Magne Rommetveit

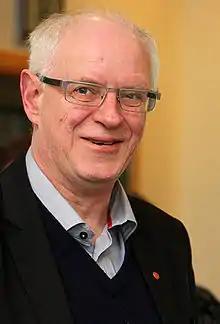
Magne Rommetveit

Magne Rommetveit (born 27 April 1956) is a Member of Parliament for the Norwegian Labour Party. Rommetveit is elected from Hordaland County. He was formerly Mayor (1992–2007) and Assistant City Administrator (2008–2009) of Stord Municipality.